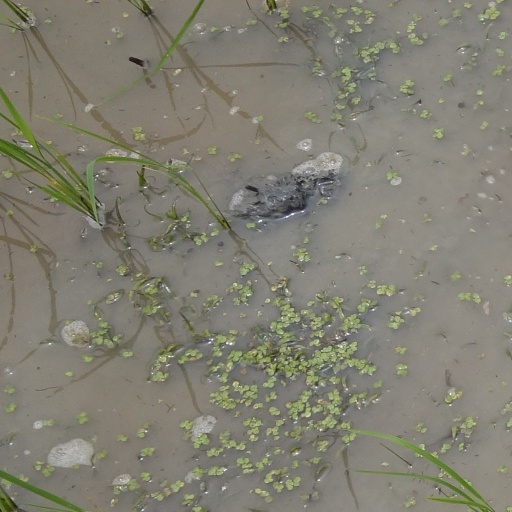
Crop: rice